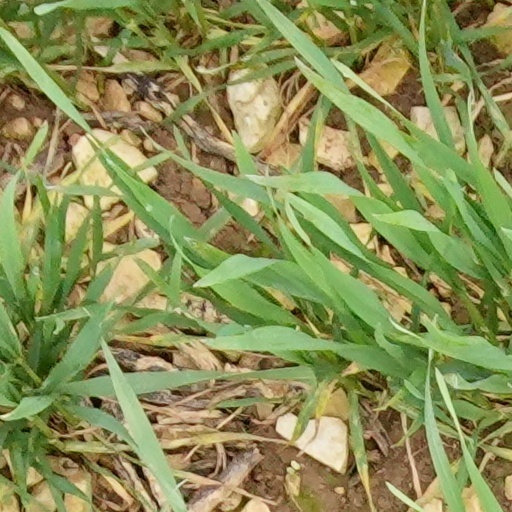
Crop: wheat